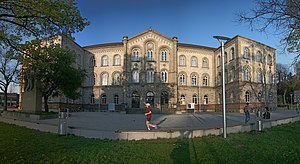
Georg-August-Universität Göttingen
Det gamle Auditorium Maximum.
Georg-August-Universität er et universitet beliggende i Göttingen i Tyskland. Universitetet blev grundlagt i 1734 af Georg II, kurfyrste af Hannover og konge af Storbritannien. Universitetet blev etableret med fire fakulteter og fik hurtigt en ledende position og blev et af de største og mest populære universiteter i Europa efter antal studerende.